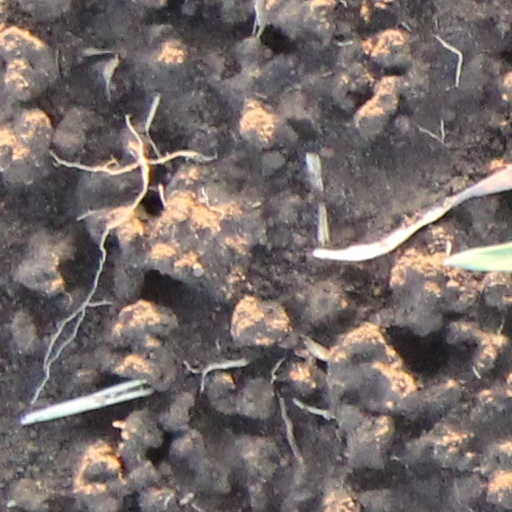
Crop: wheat